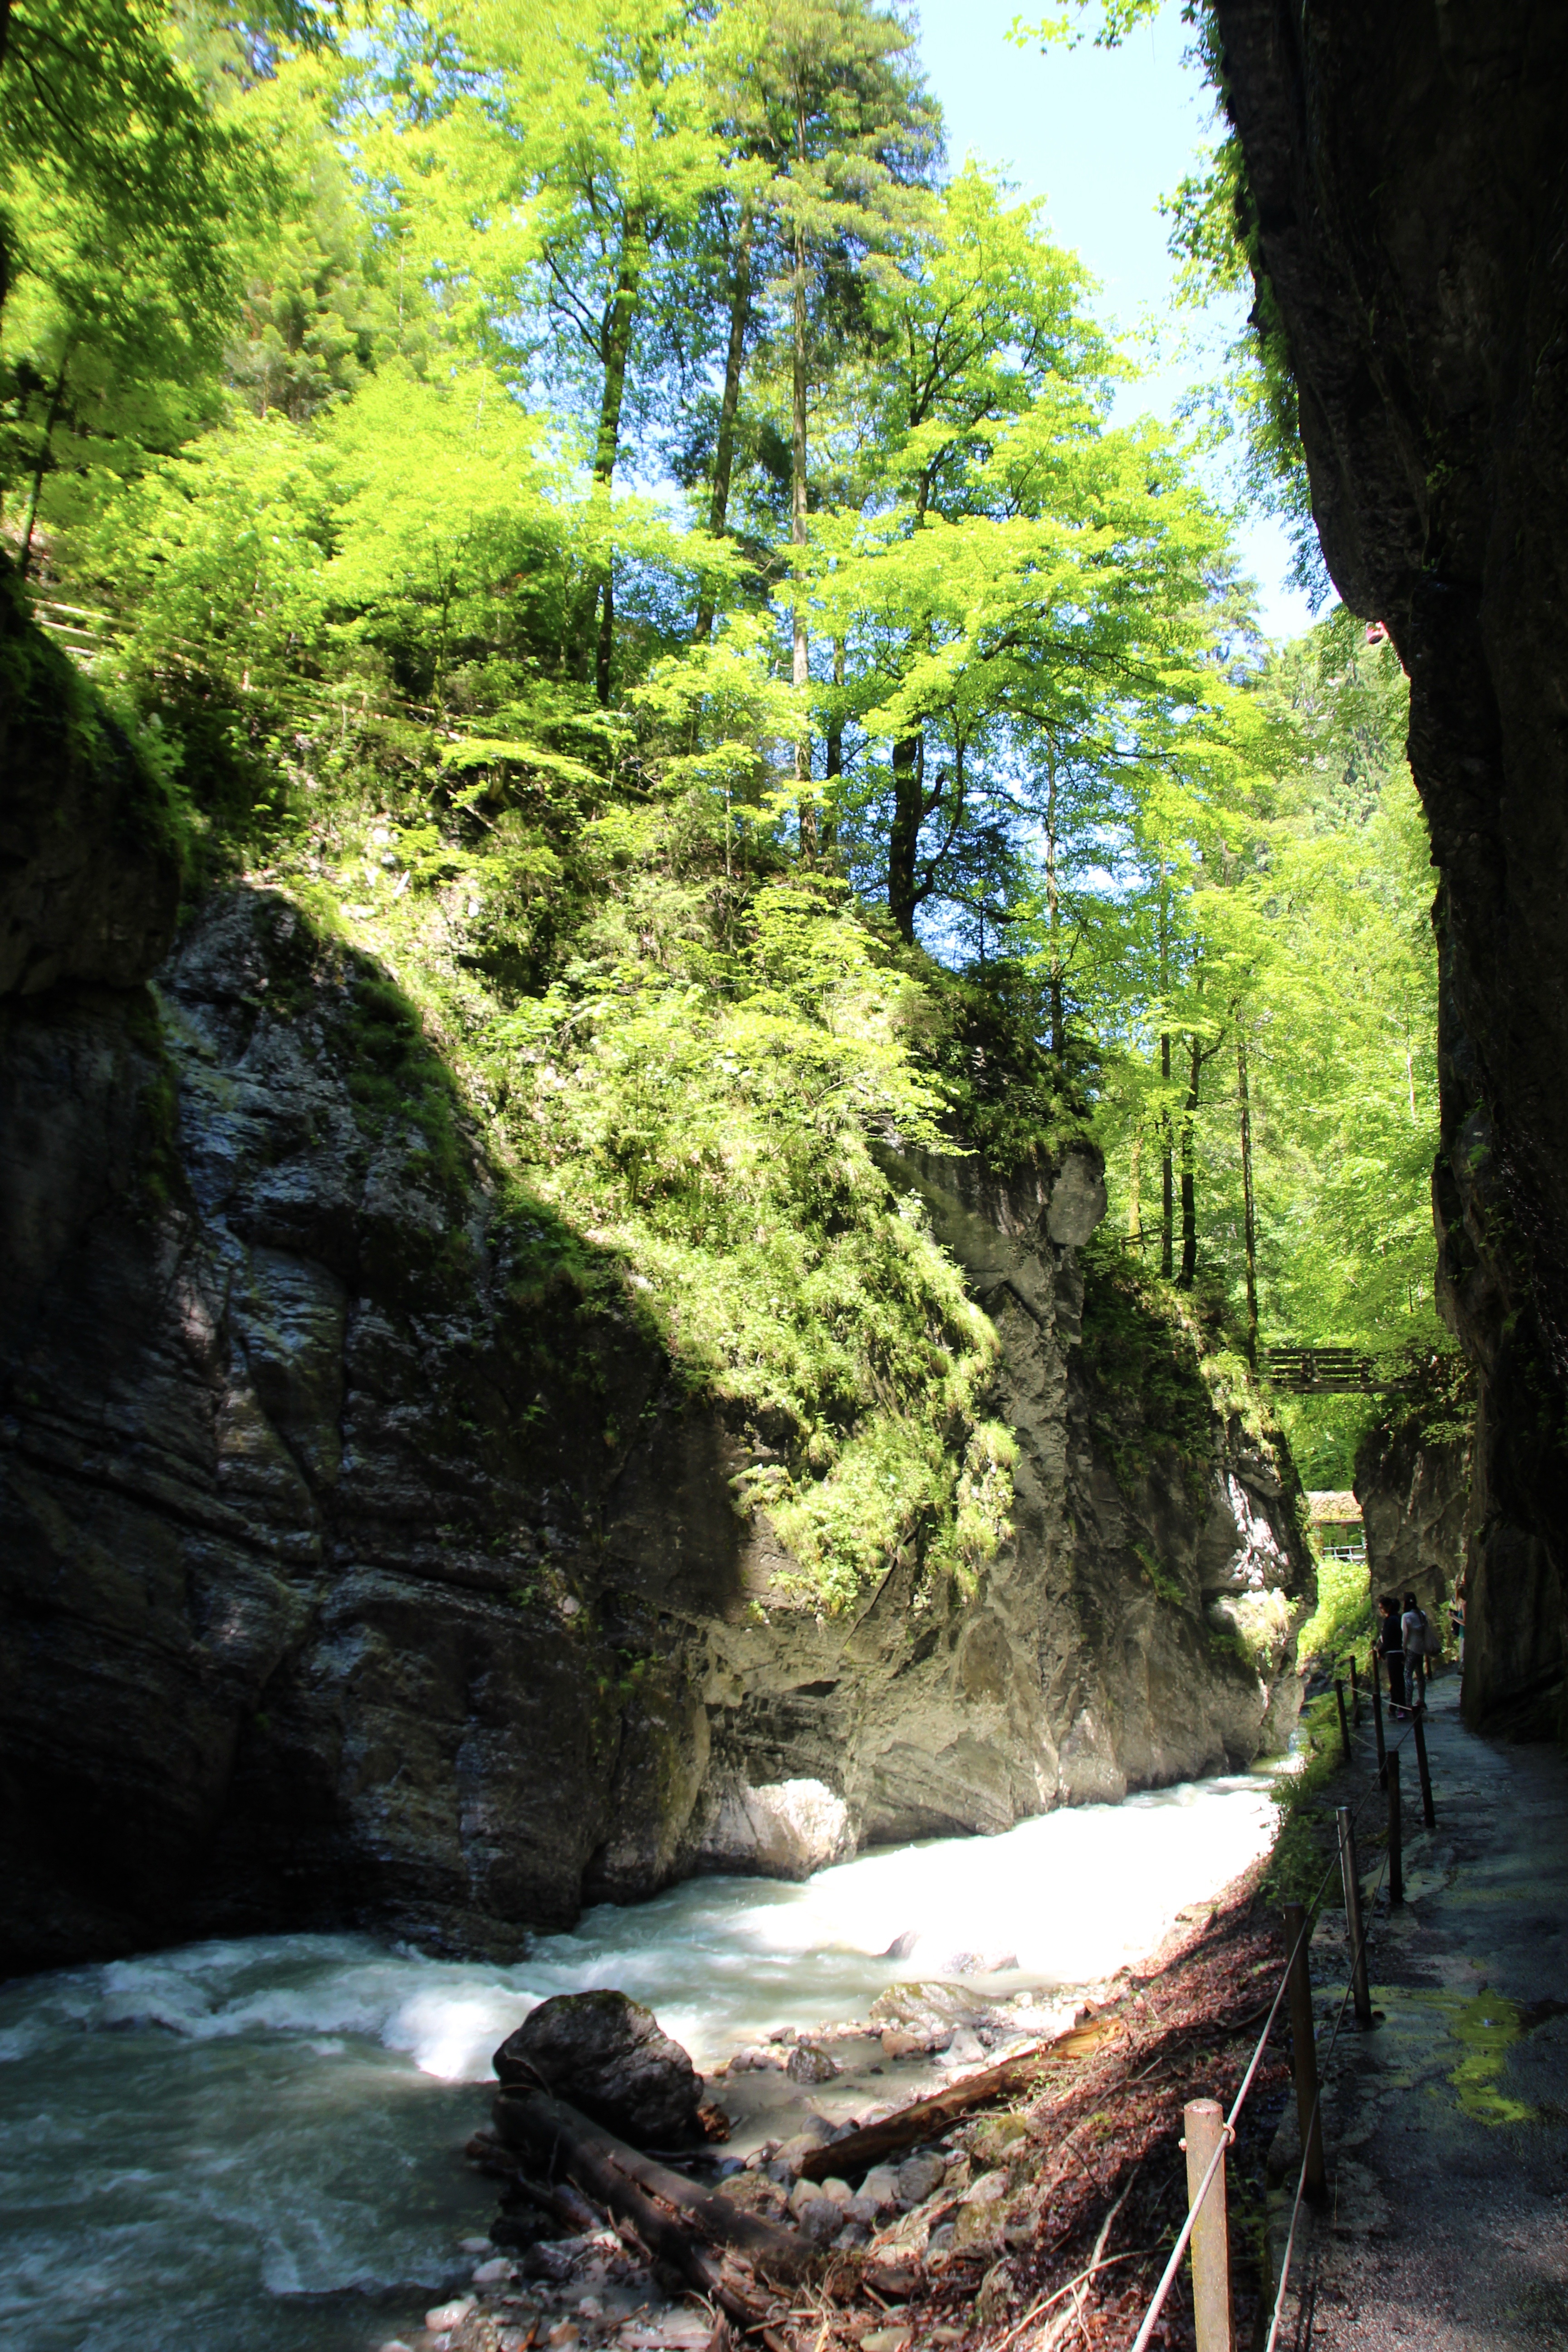
tree, nature, forest, rock, waterfall, wilderness, adventure, river, valley, stream, jungle, body of water, current, mountains, rainforest, rapids, racing, ravine, woodland, water feature, landform